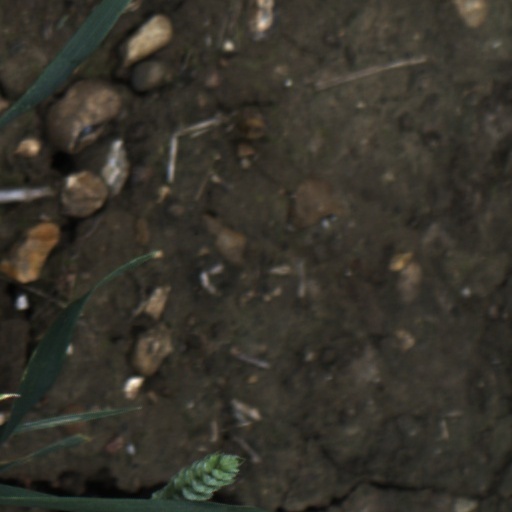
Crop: wheat